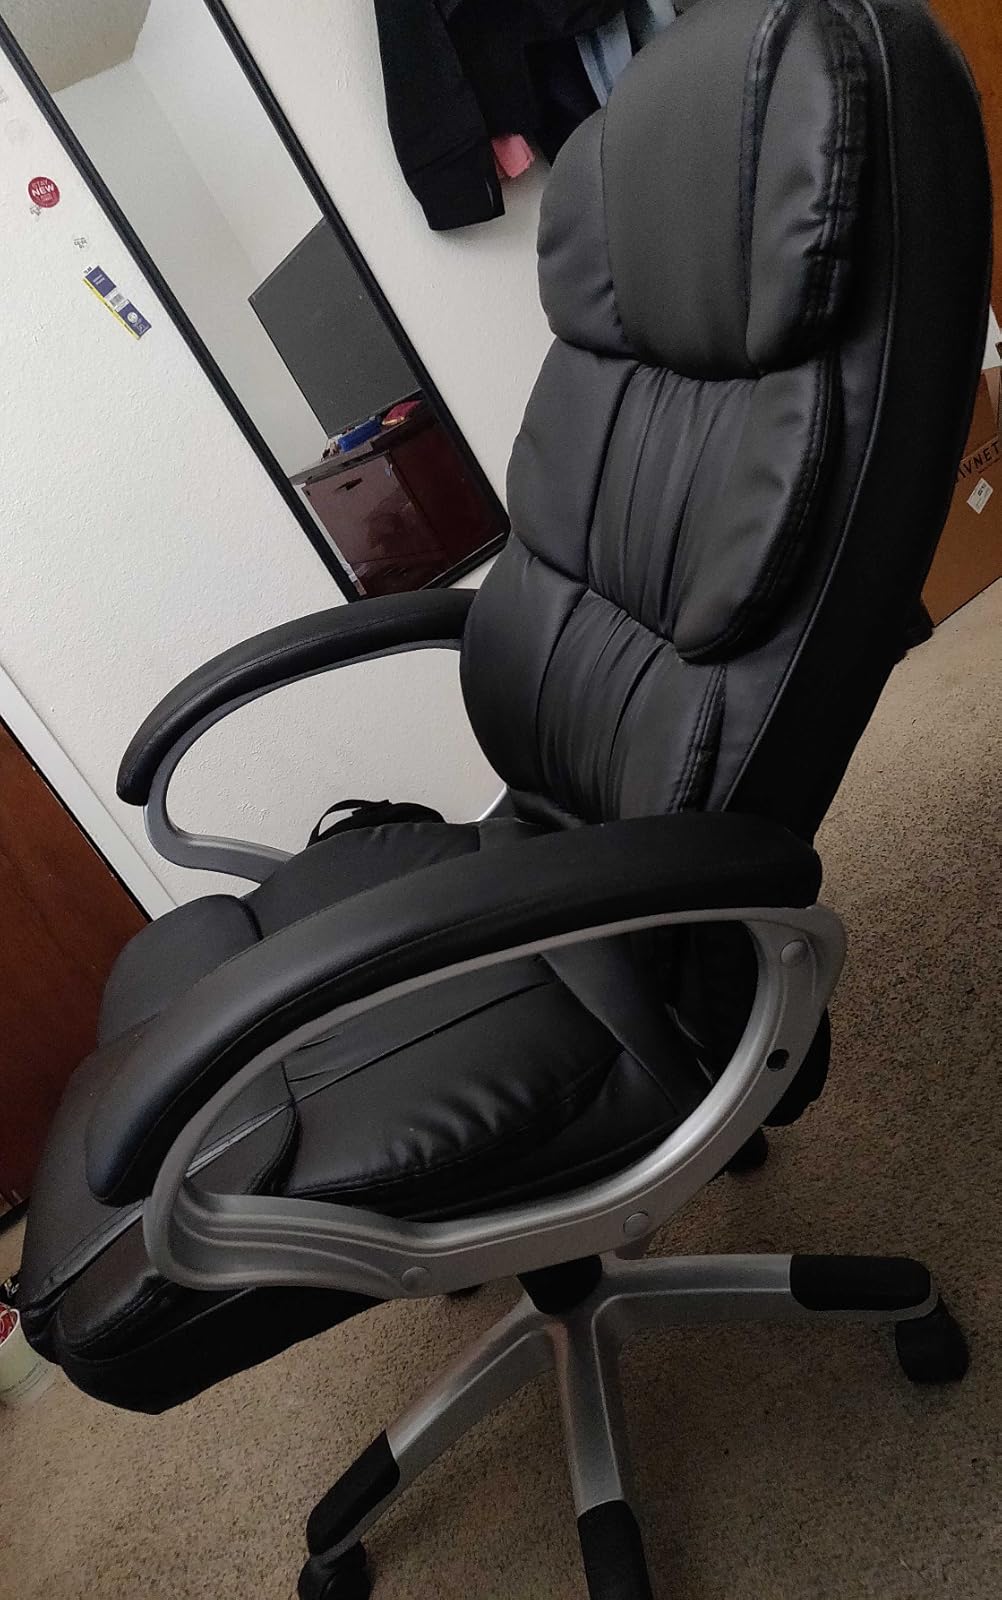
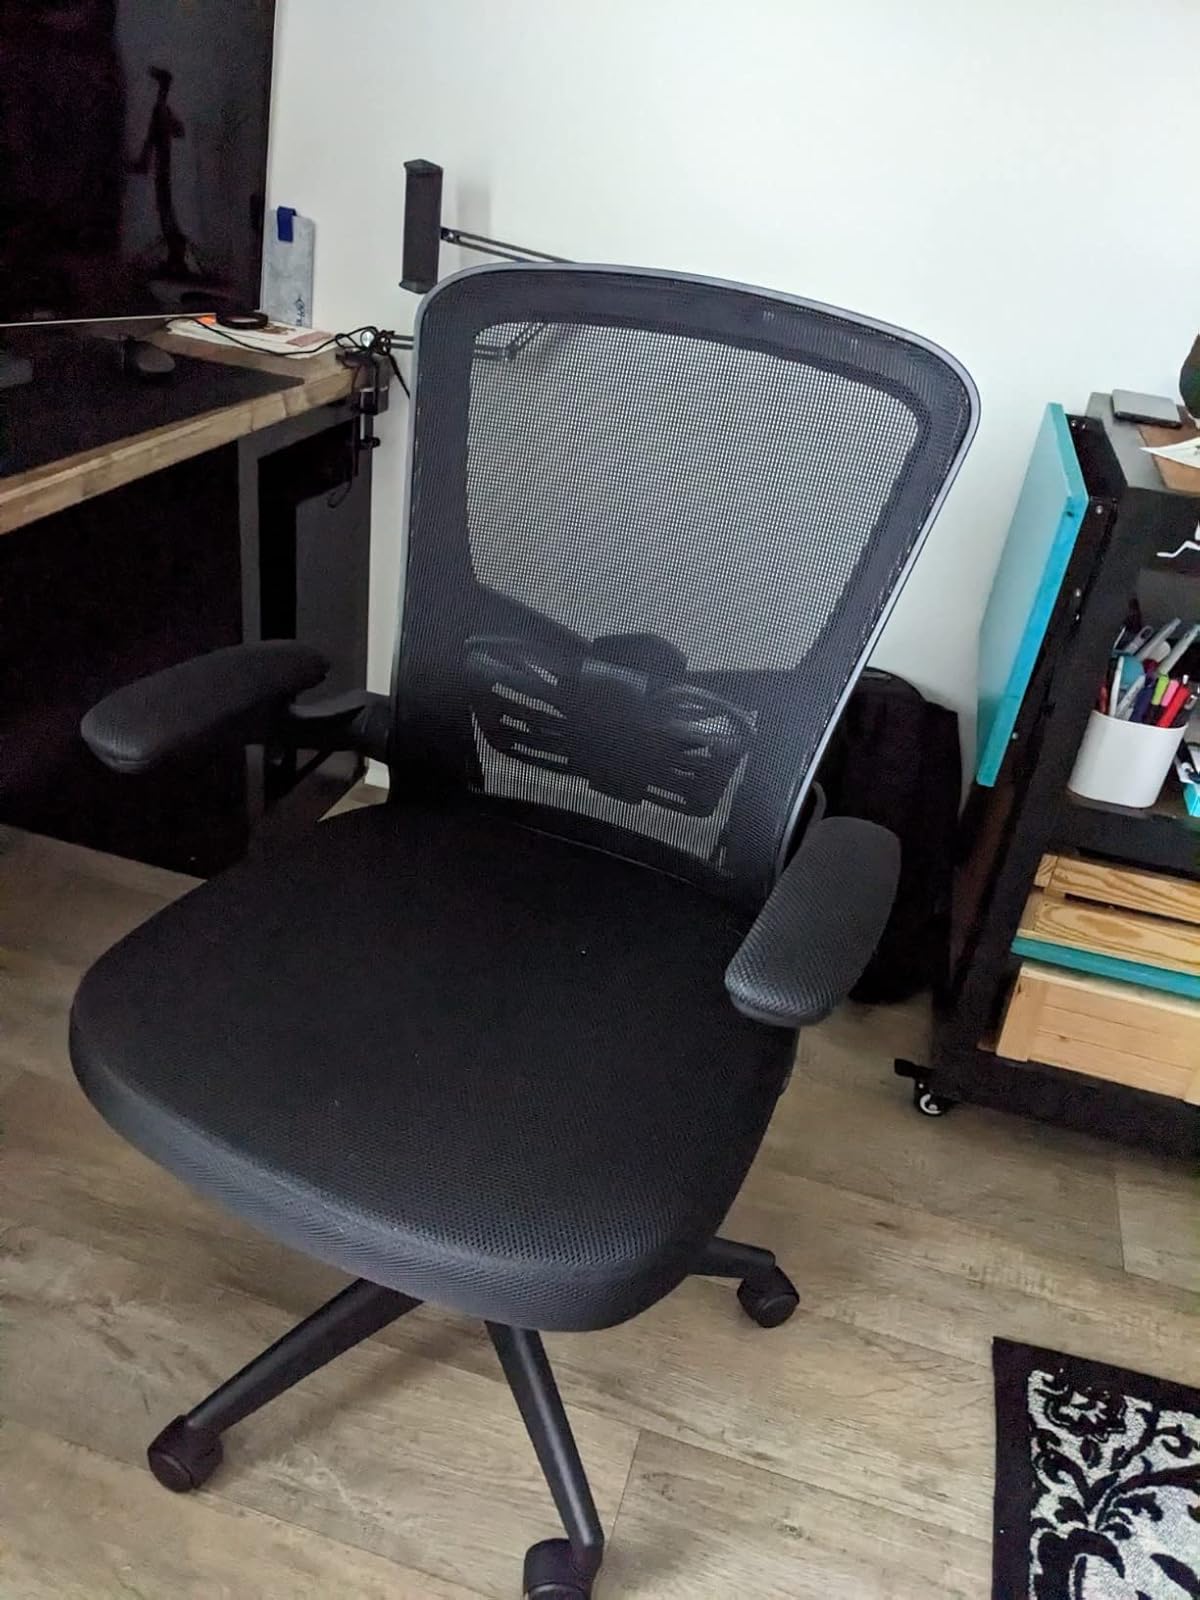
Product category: items_chair
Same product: no